Broadway Theatre (53rd Street)

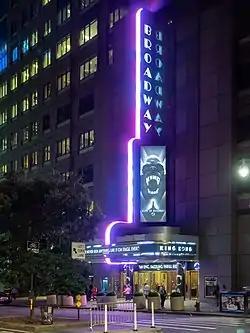
The Broadway Theatre in 2019, playing "King Kong"

The Broadway Theatre (formerly Universal's Colony Theatre, B.S. Moss's Broadway Theatre, Earl Carroll's Broadway Theatre, and Ciné Roma) is a Broadway theater at 1681 Broadway (near 53rd Street) in the Theater District of Midtown Manhattan in New York City, New York, U.S. Opened in 1924, the theater was designed by Eugene De Rosa for Benjamin S. Moss, who originally operated the venue as a movie theater. It has approximately 1,763 seats across two levels and is operated by The Shubert Organization. The Broadway Theatre is one of the few Broadway theaters that is physically on Broadway.